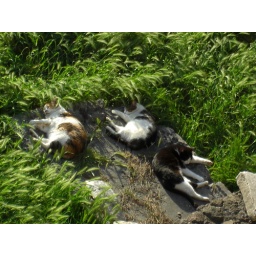
cats in the grass